Alton station (Illinois)

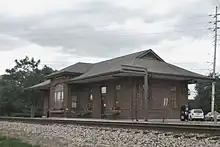
The former station, used until 2017

The former Alton Railroad station, later used by the Gulf, Mobile and Ohio Railroad was built of brick. This station was located on College Avenue, south of the current station location. The 1928-built station was demolished after the current transportation center opened.